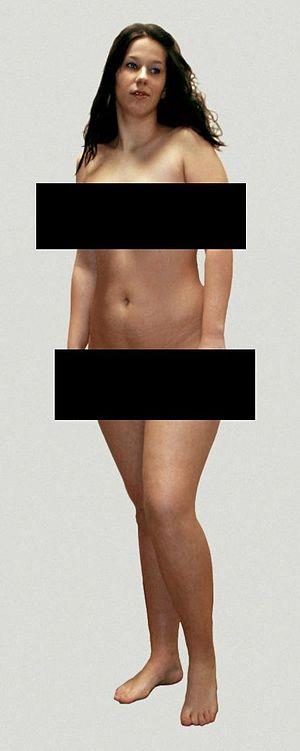
La barre de censure est une technique de censure simple, qui consiste à masquer les composants « sensibles » d'un texte ou d'une image, fixe ou animée, au moyen d'un élément visuellement étranger à l'ensemble : le plus souvent, un rectangle noir.